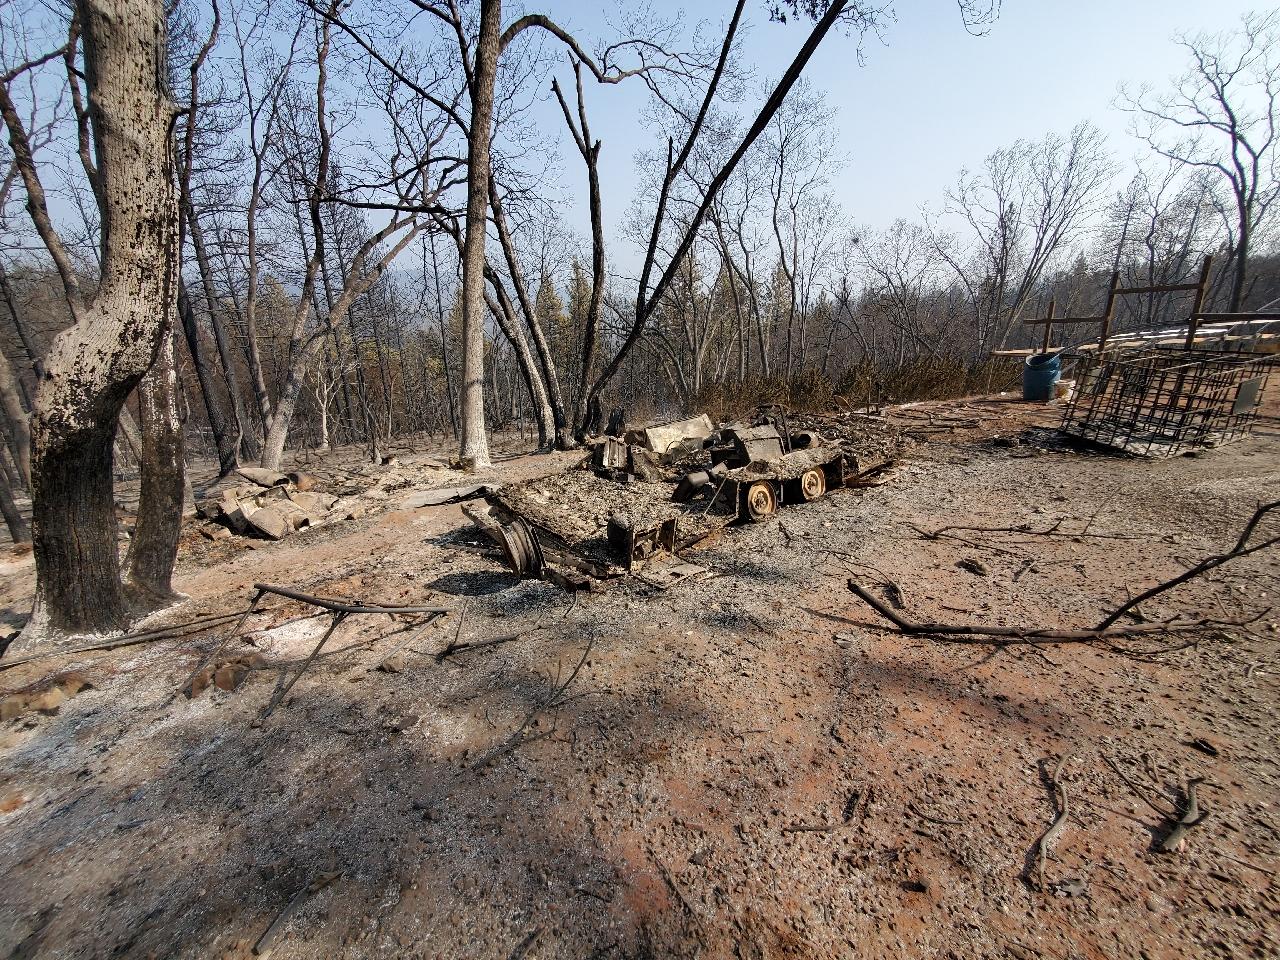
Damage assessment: destroyed